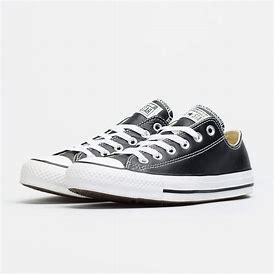
Brand: Converse
Model: Chuck Taylor All Star Ox